Smorgasbord

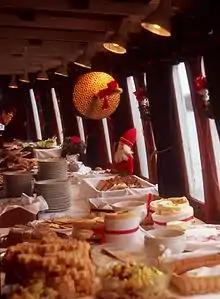
Julbord aboard the cruise boat "Gustavsberg VII" in 1990

The fifth course consists of warm dishes ("småvarmt"). Traditionally, the fifth course begins with soaking bread in the stock from the Christmas ham, which is called "dopp i grytan". Warm dishes include Swedish meatballs ("köttbullar"), small fried hot-dog-type sausages ("prinskorv"), roasted pork ribs ("revbensspjäll"), pork sausages ("fläskkorv"), potato sausages ("potatiskorv"), and "Janssons frestelse" (literally "Jansson's Temptation"; a warm potato casserole), matchstick potatoes layered with cream, onion and sprats. Side dishes include beetroot salad in mayonnaise and warm stewed red, green or brown cabbage and boiled potatoes.